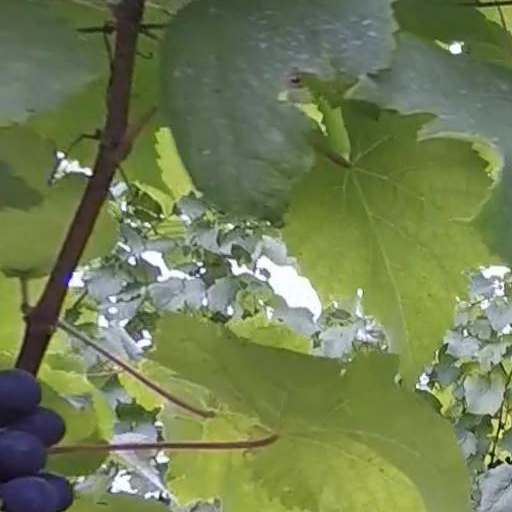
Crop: grape